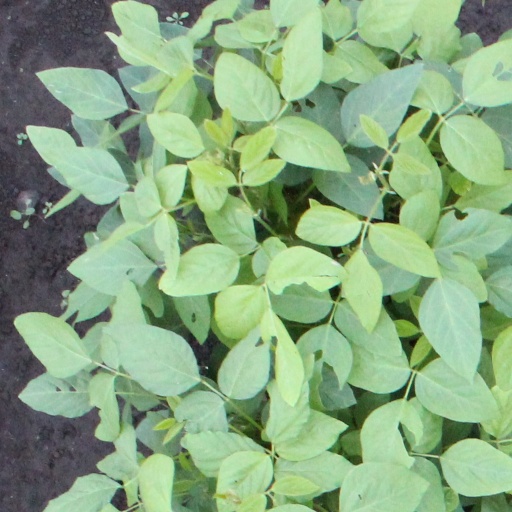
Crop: soybean